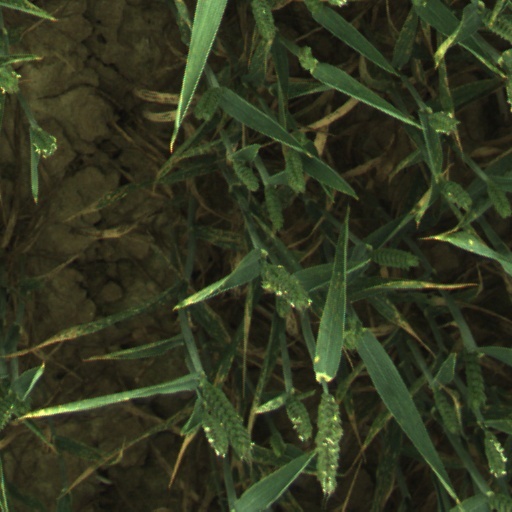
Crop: wheat